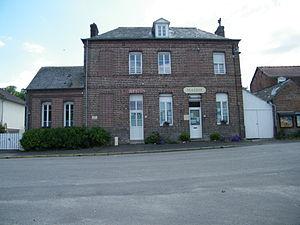
Mairie-école.
Cuverville-sur-Yères est une commune française située dans le département de la Seine-Maritime en région Normandie.